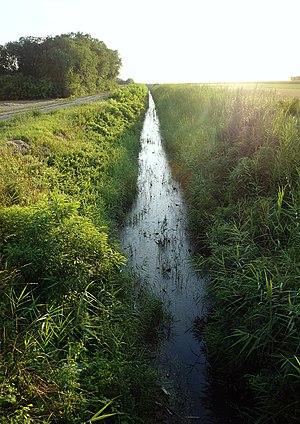
Le Čik ou Čiker, en serbe cyrillique Чик ou Чикер et en hongrois Csík-ér, est une rivière de Serbie qui coule dans la région autonome de Voïvodine. Son cours tout entier s'effectue dans la région de la Bačka. Sa longueur est de 95 km. Elle est un affluent gauche de la Tisza.